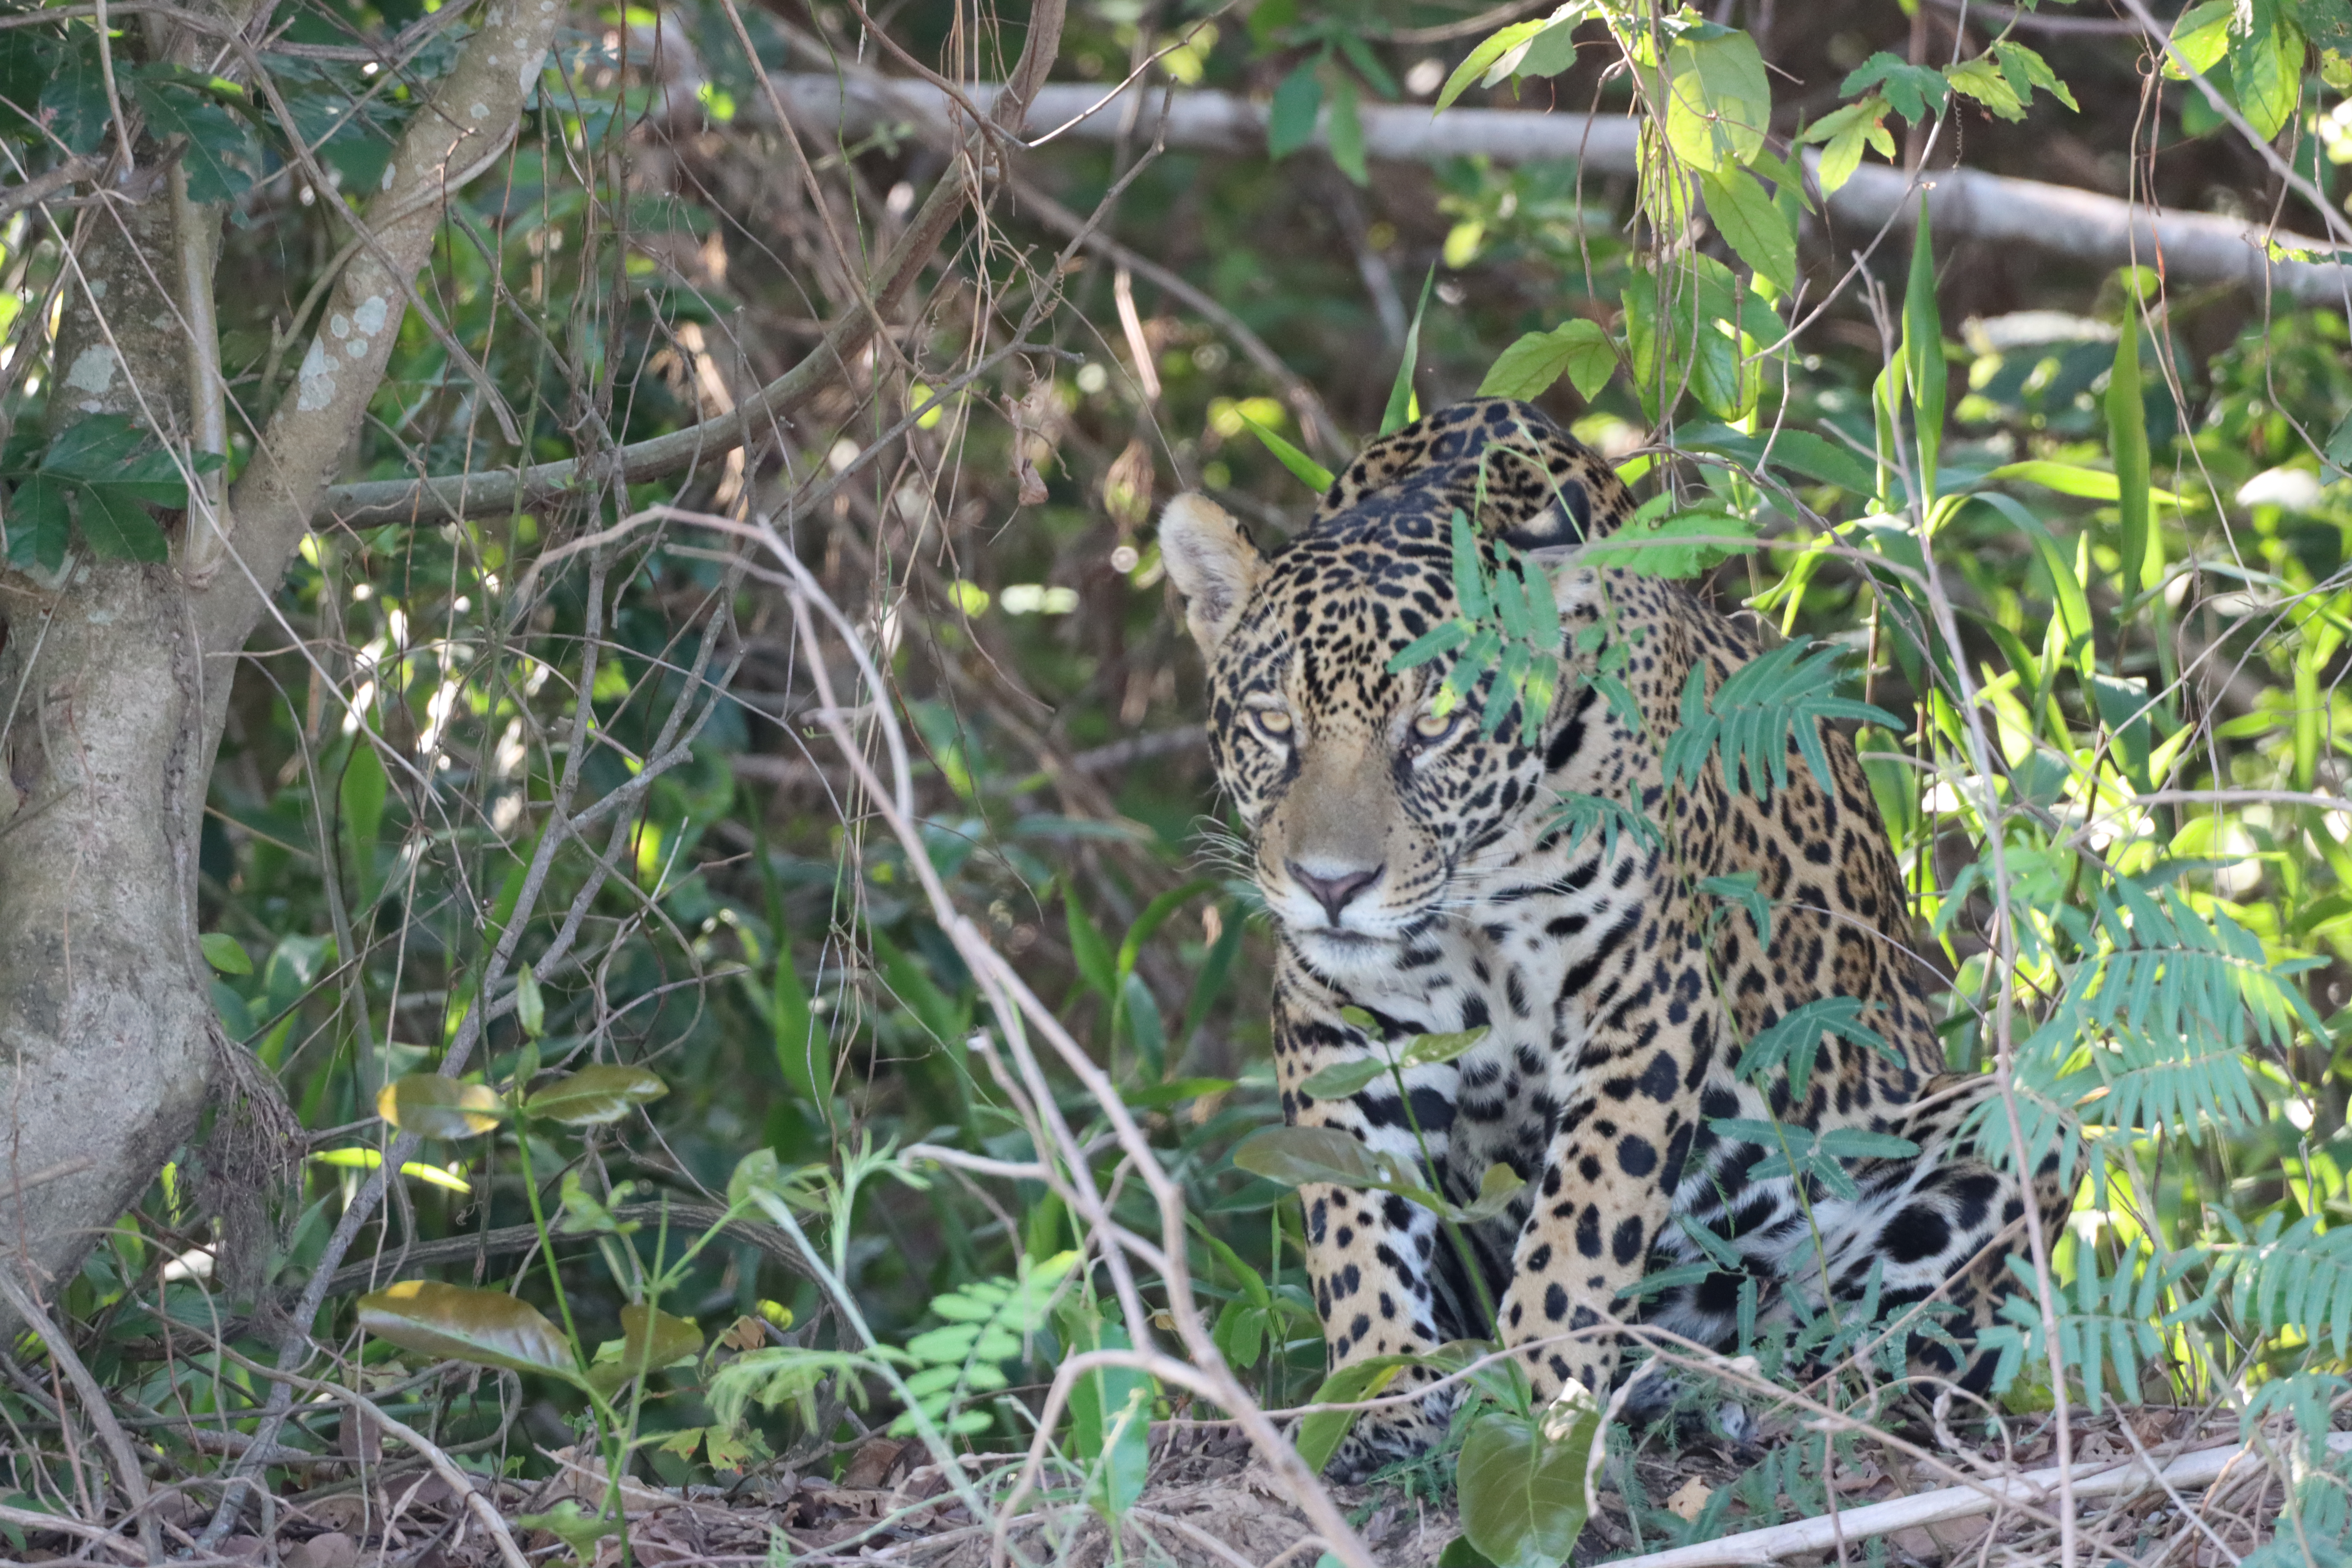
Jaguar: Madalena